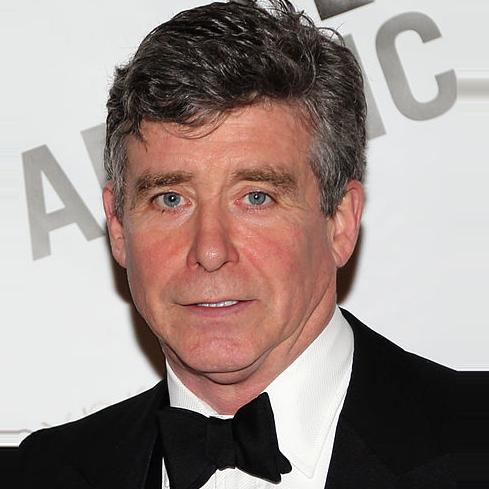
Age: 58